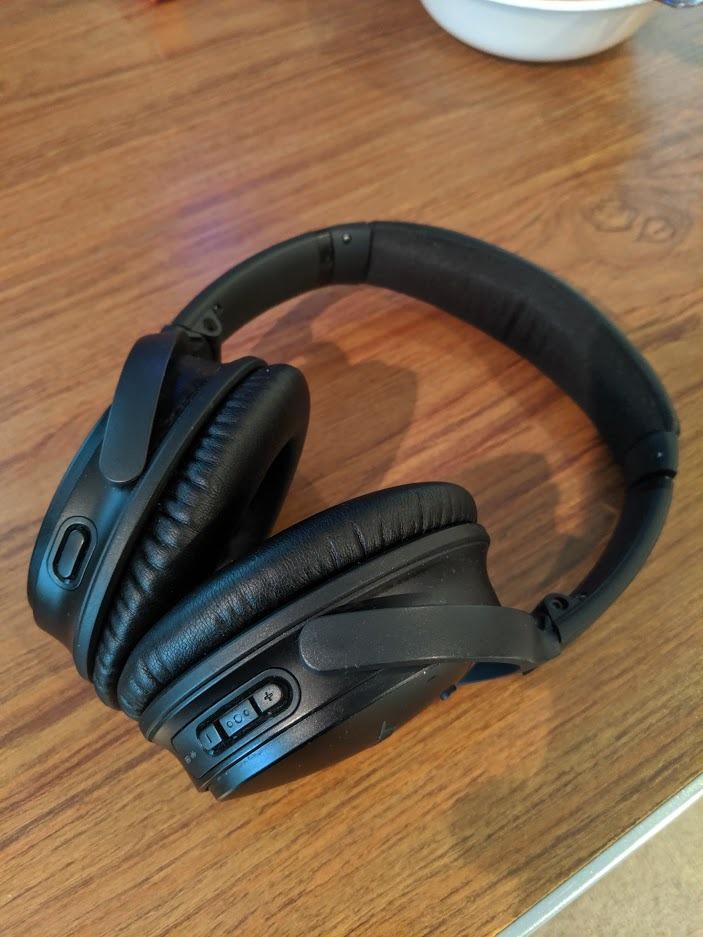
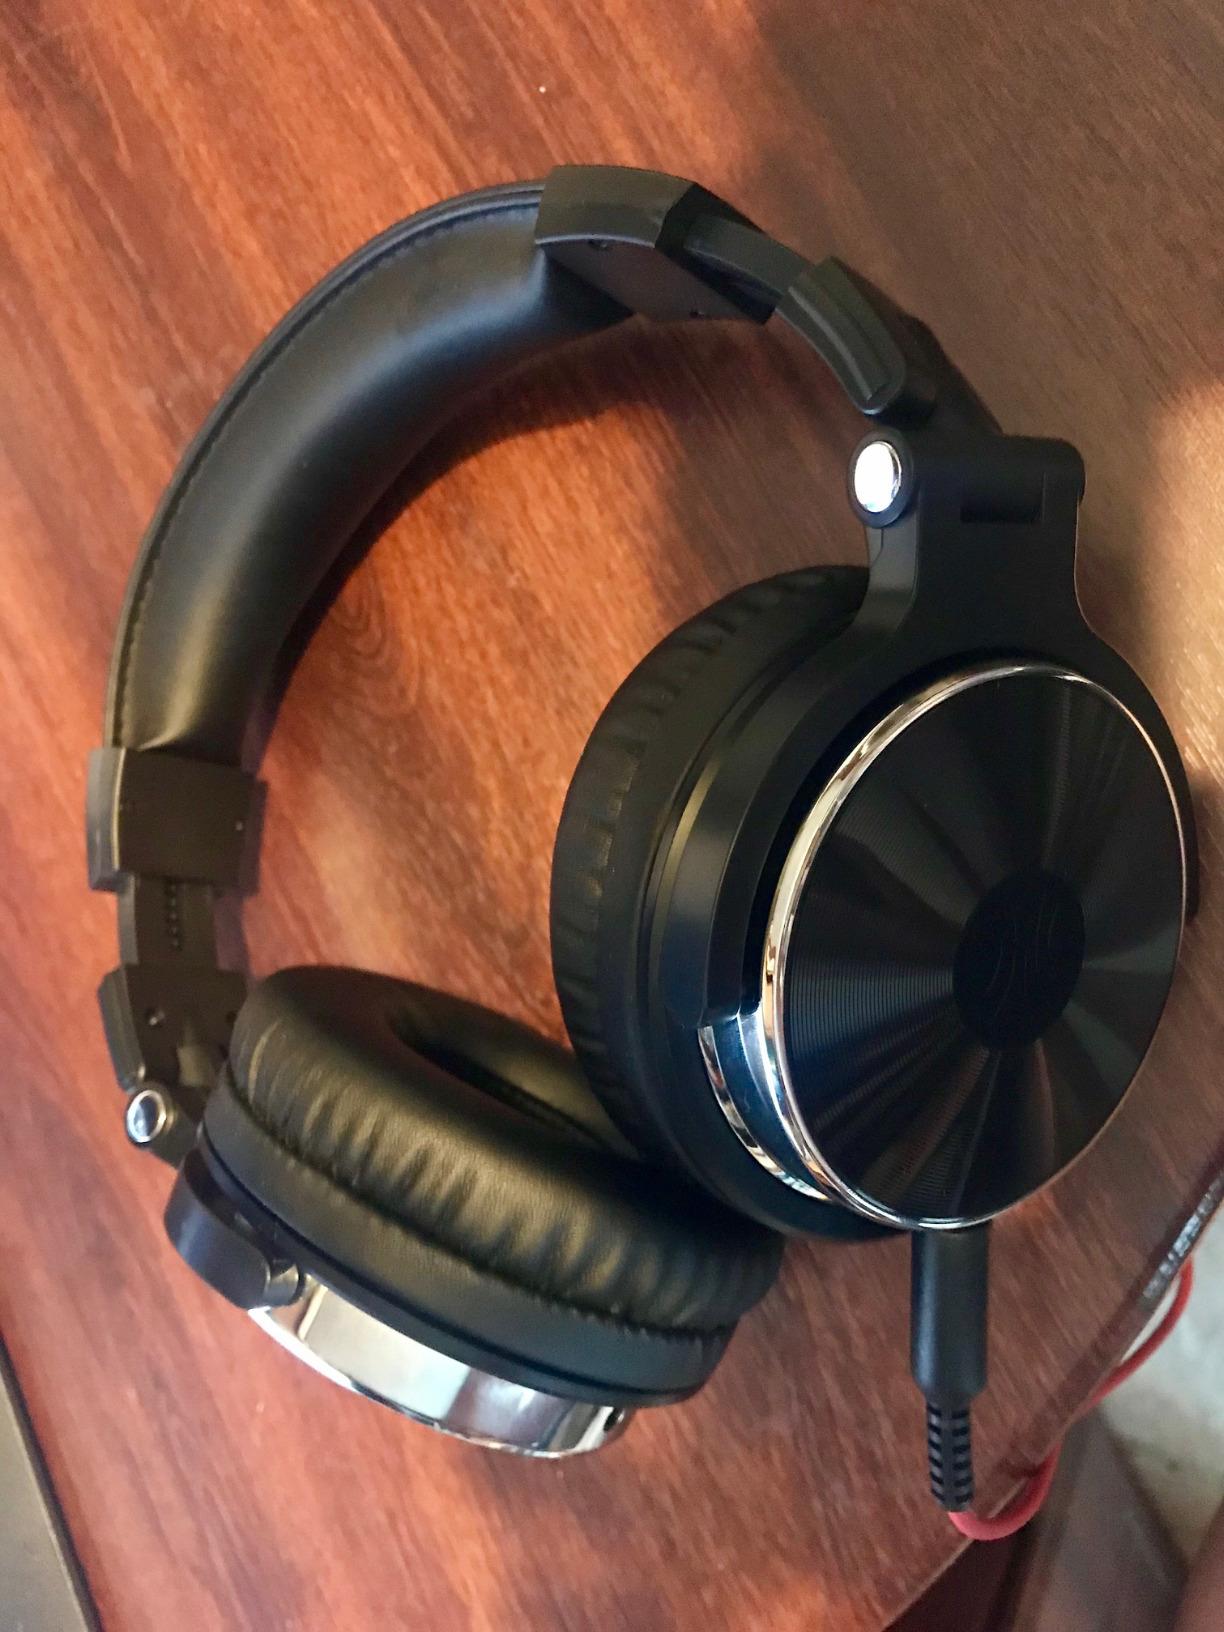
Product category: headphones
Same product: no